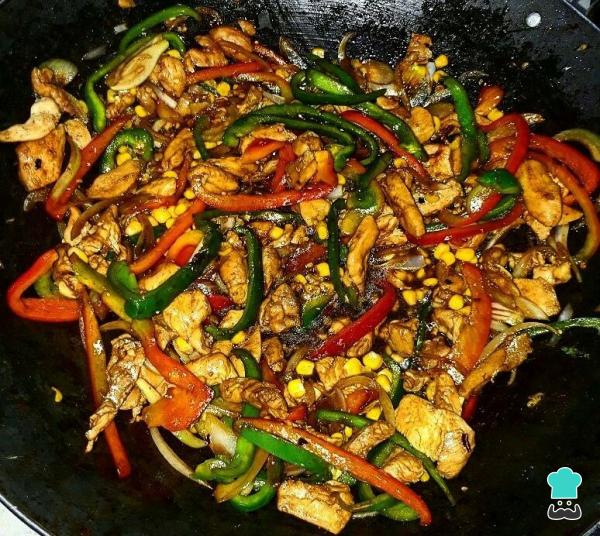
Una vez cocinado el pollo, añadir los vegetales y la salsa de soya y remover continuamente. Cuando ablande un poco la cebolla, colocar el maíz en grano y mover por unos 2 minutos a fuego alto y apagar.